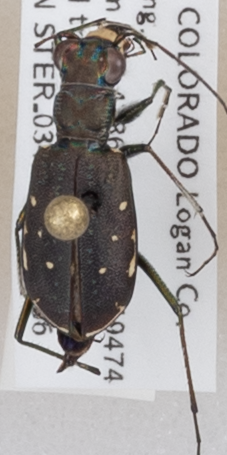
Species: Cicindela punctulata
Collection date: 2018-09-06
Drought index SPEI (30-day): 1.106
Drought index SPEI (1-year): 0.71
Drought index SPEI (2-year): -0.018